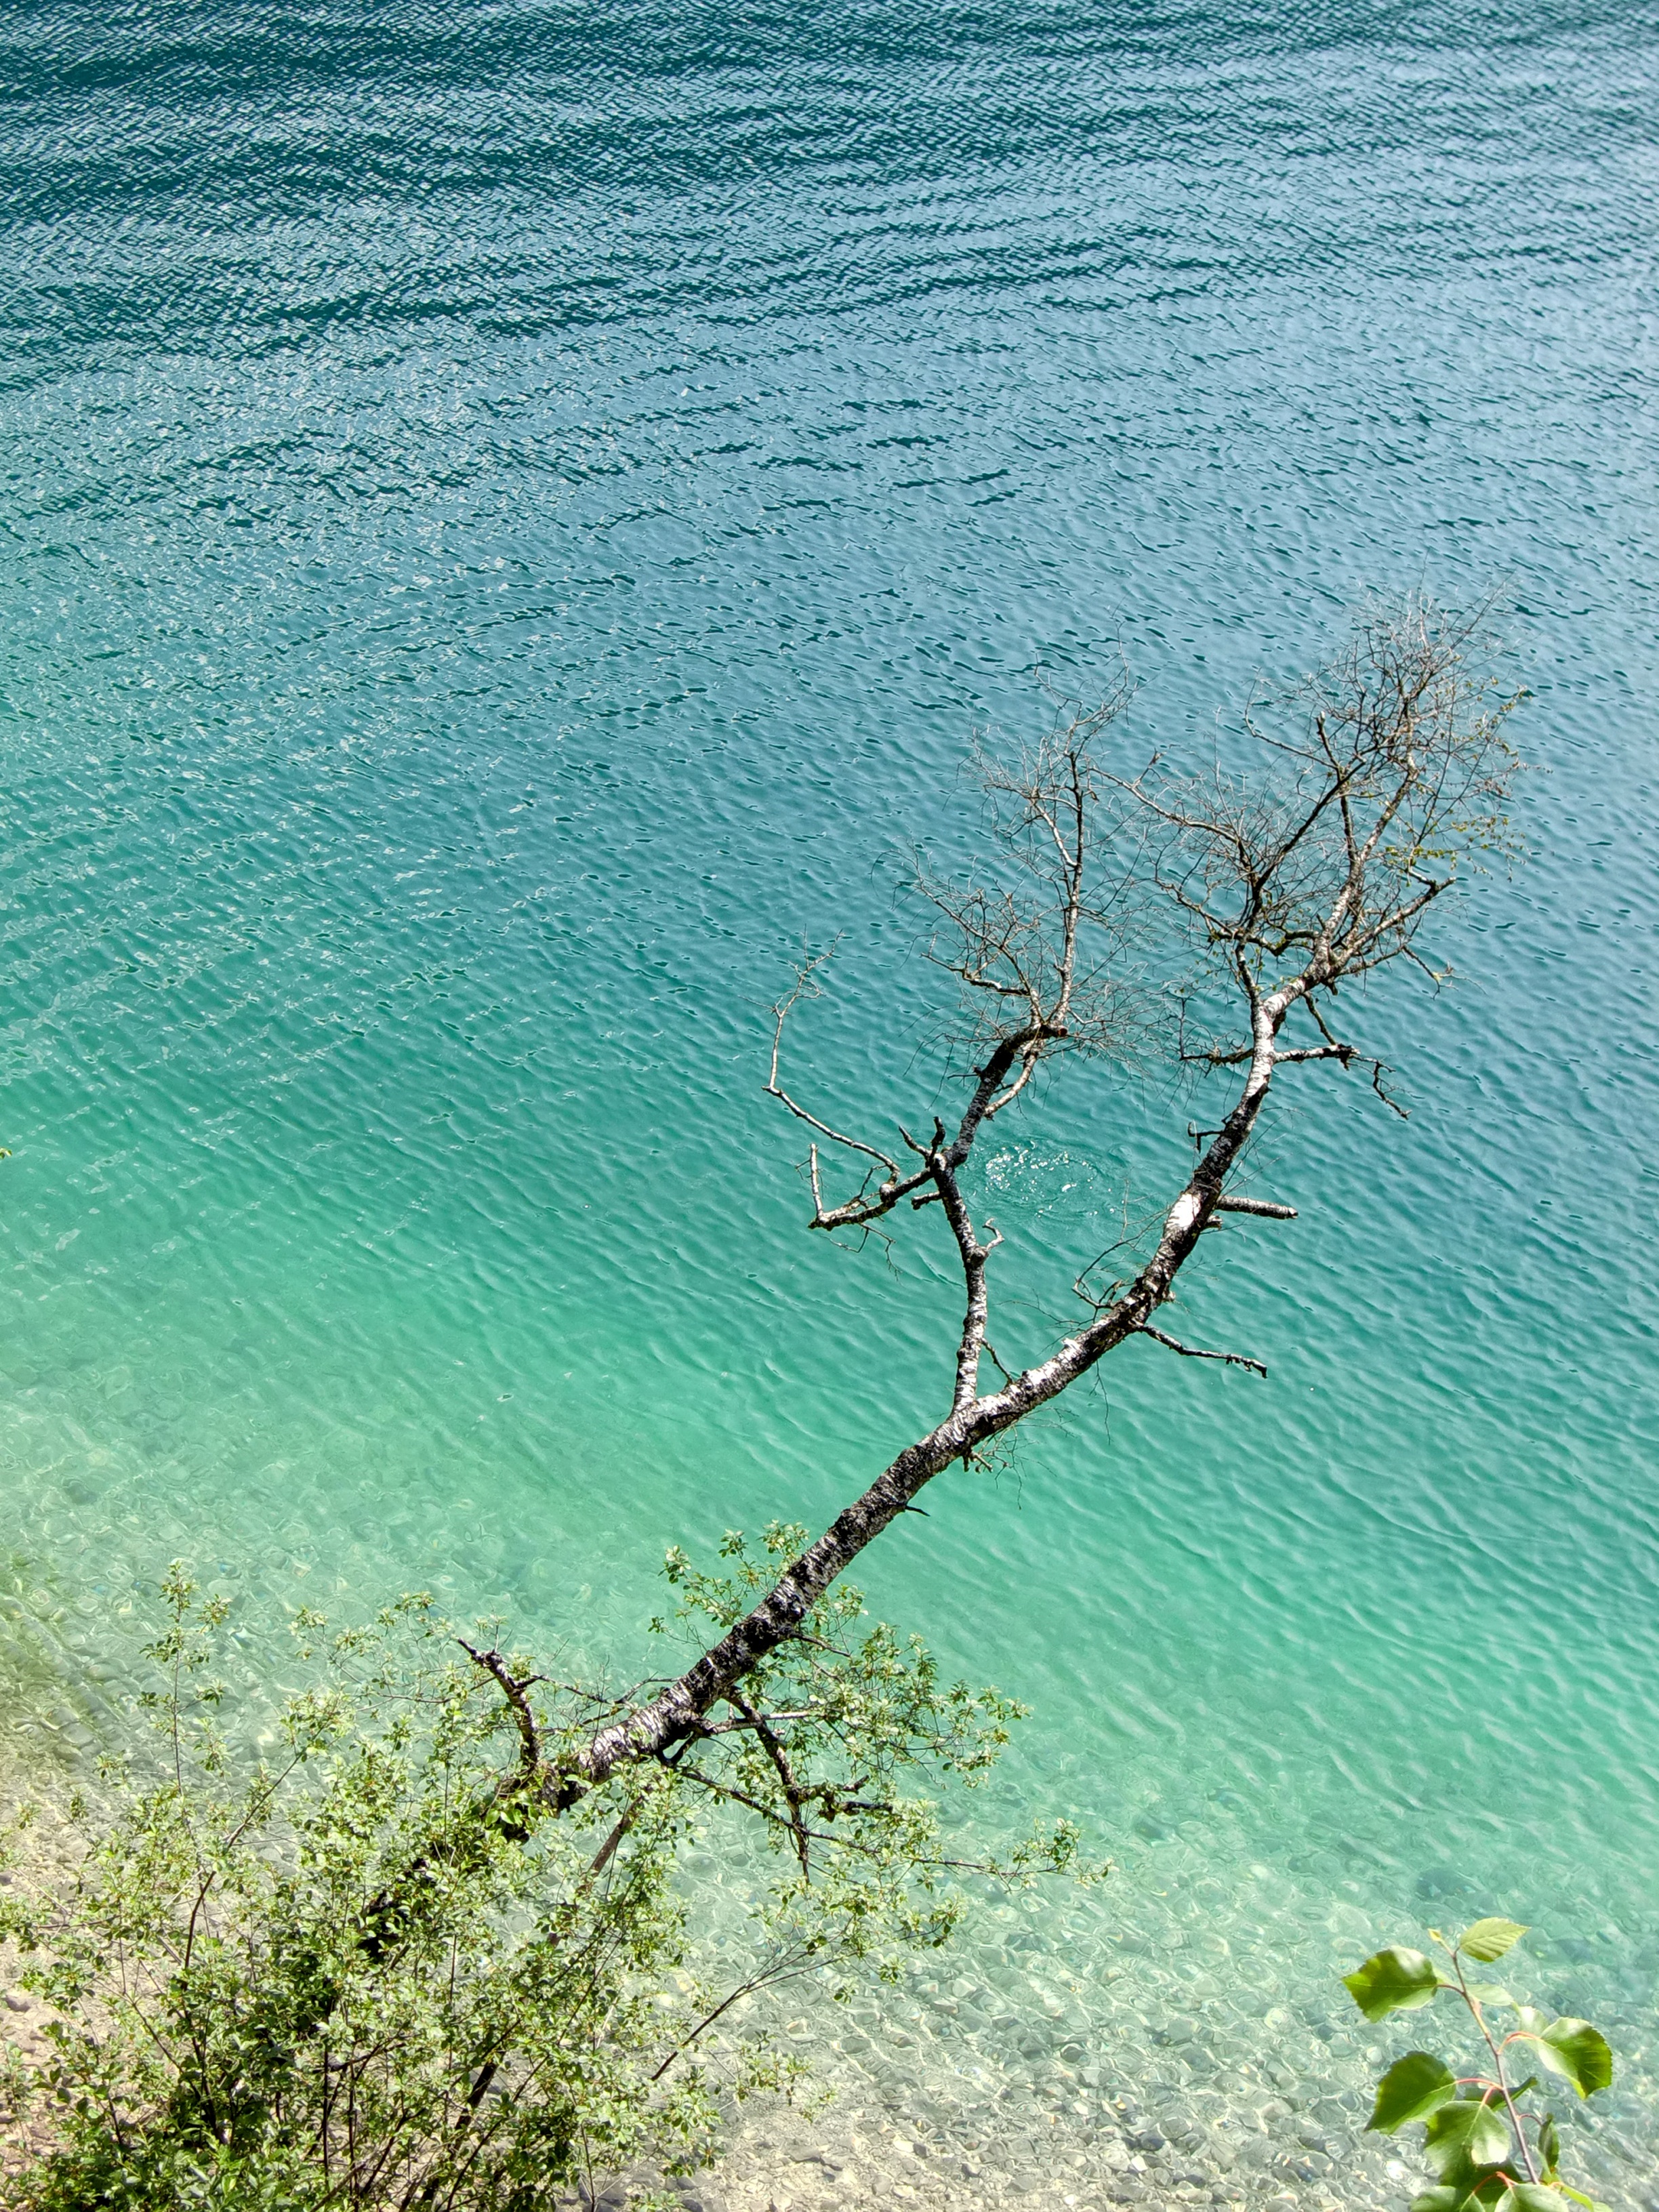
landscape, sea, coast, water, nature, ocean, branch, shore, wave, flower, lake, river, underwater, green, body of water